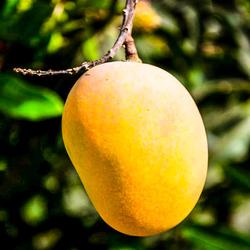
Label: Mango